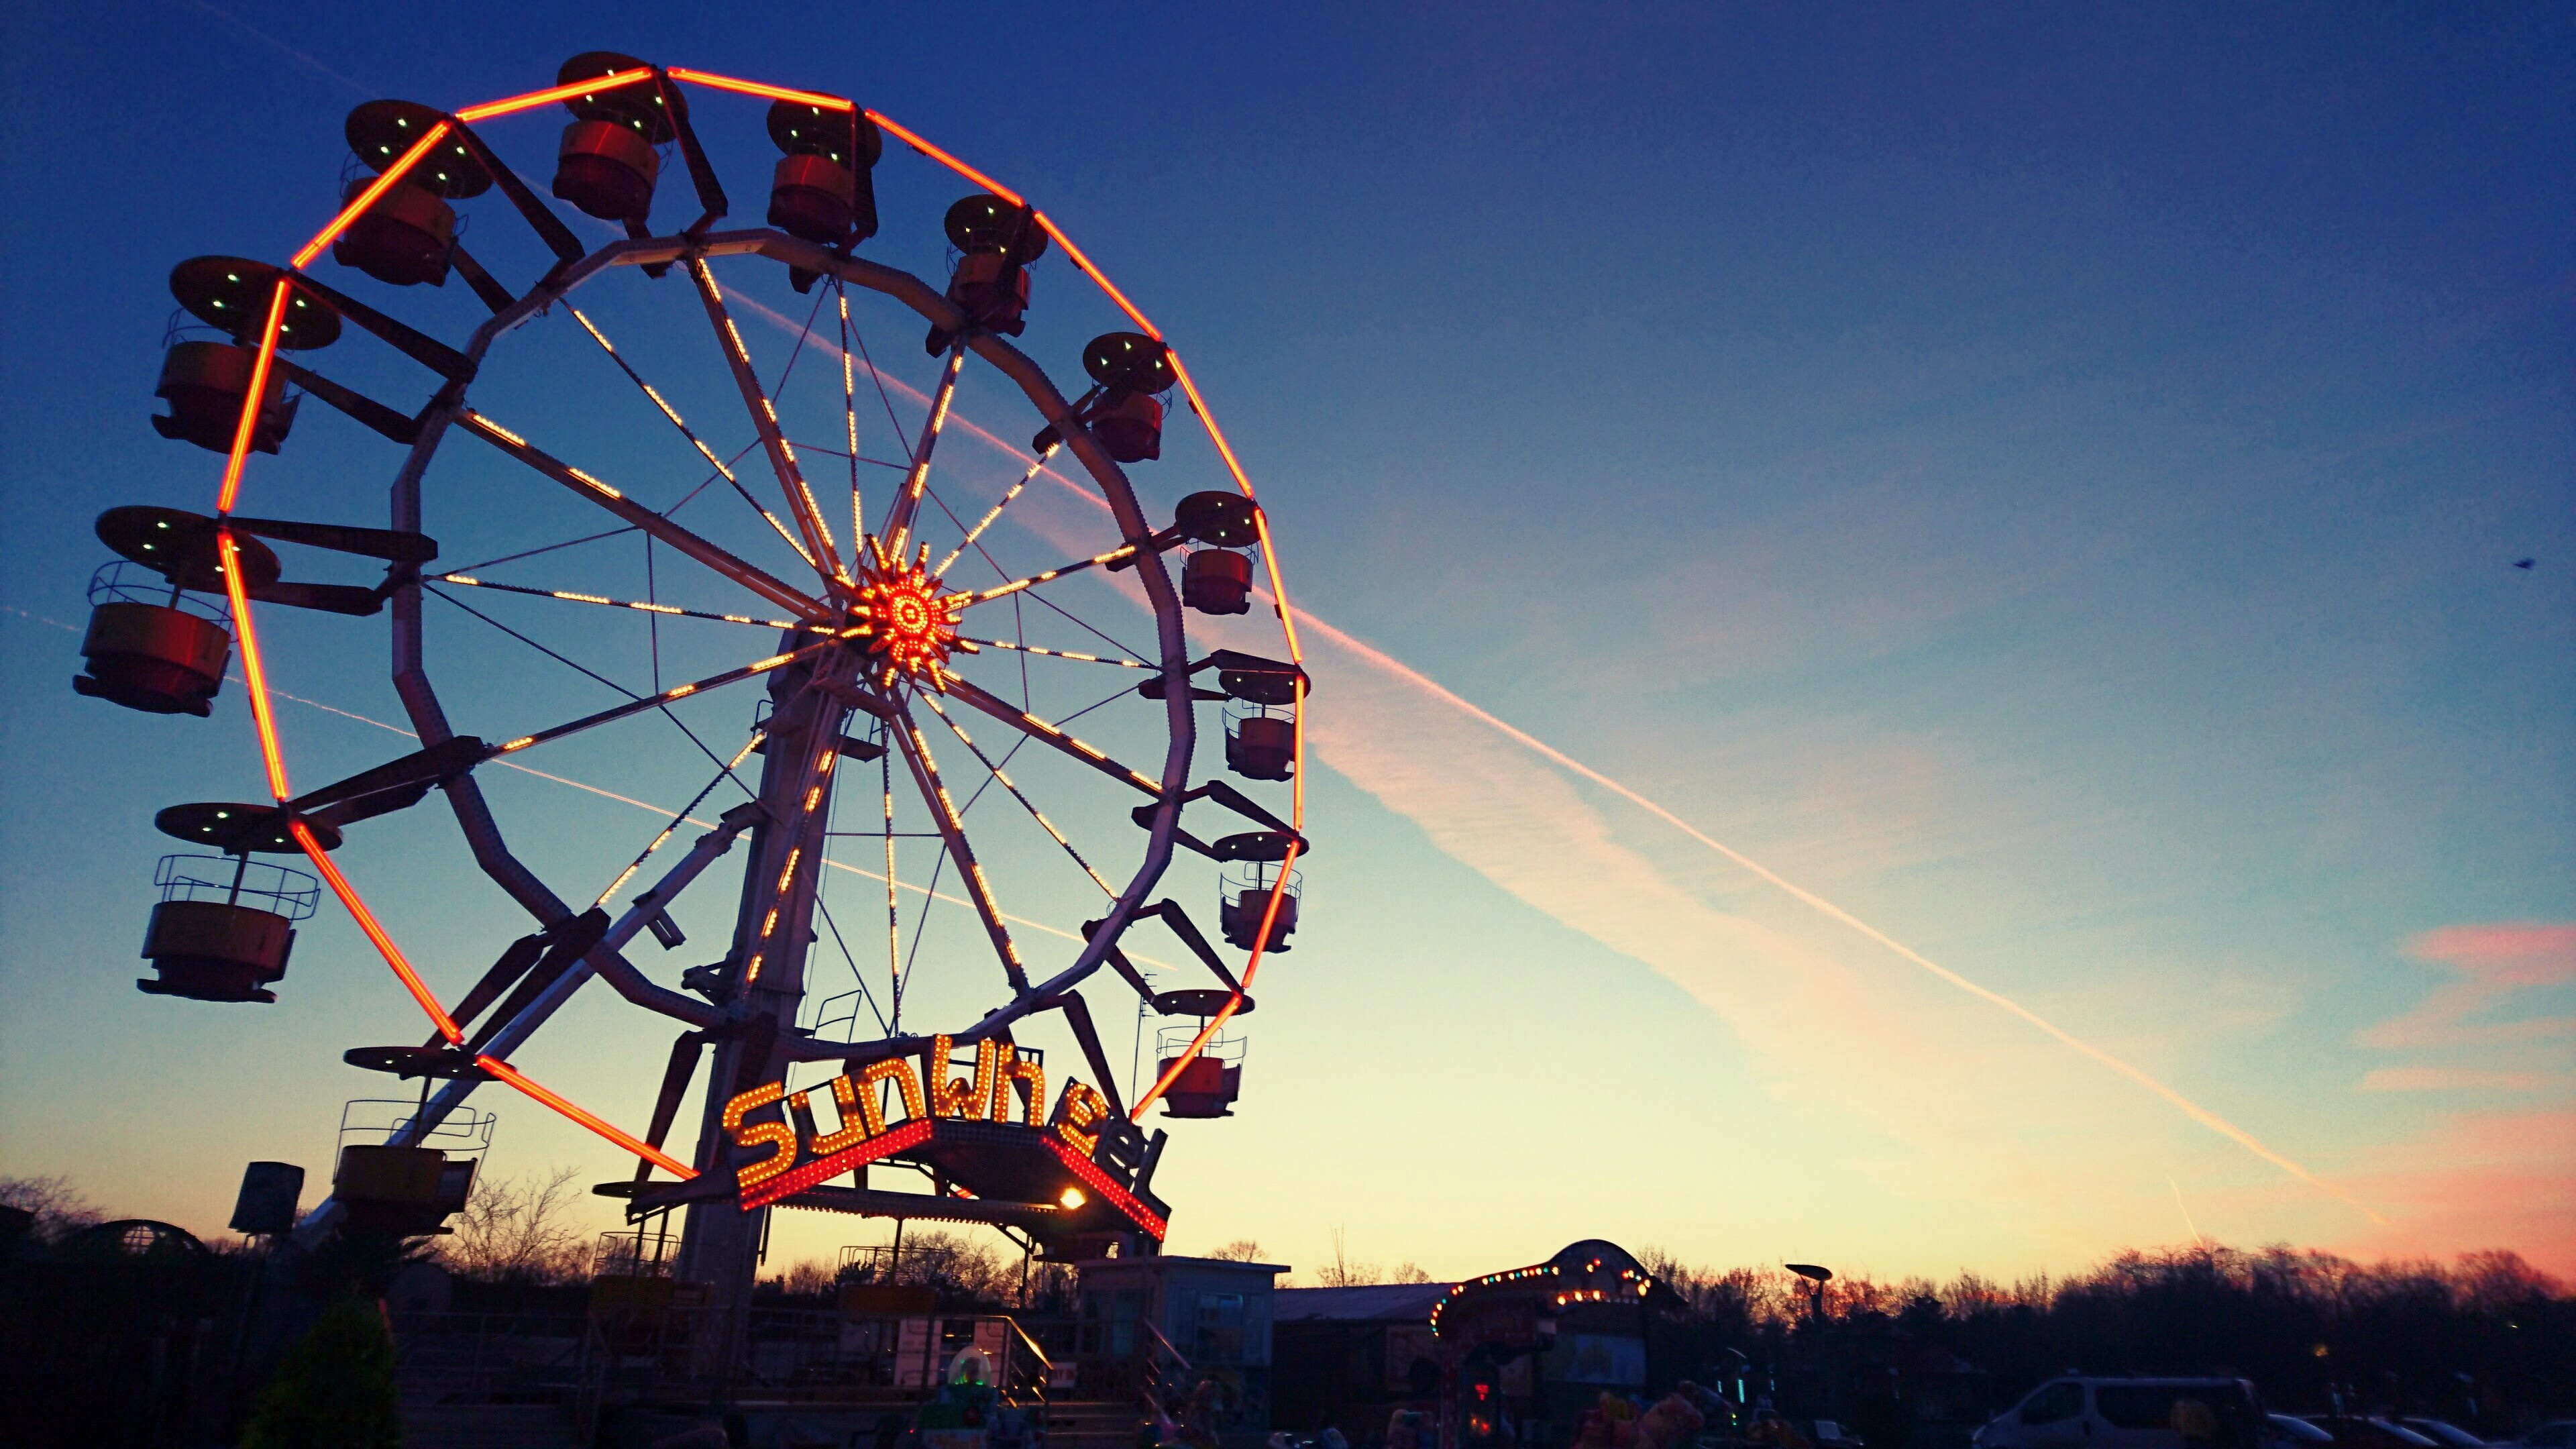
recreation, ferris wheel, amusement park, park, tourist attraction, fair, outdoor recreation